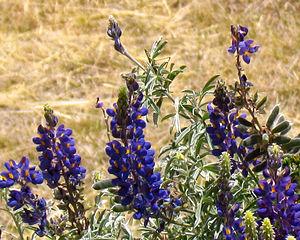
Lupinus mutabilis, le lupin changeant, est une espèce de plantes dicotylédones de la famille des Fabaceae, sous-famille des Faboideae, originaire d'Amérique du Sud. Ce sont des plantes herbacées annuelles pouvant atteindre de 50 à 250 cm de haut.
La liste des espèces du genre Lupinus comprend environ 400 espèces acceptées. Ces espèces sont regroupées en deux sous-genres, Lupinus subgen Lupinus et Lupinus subgen Platycarpos Kurl..